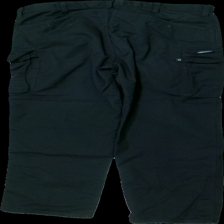
View: back
Type: Trousers
Category: Unisex
Brand: Not in the list
Brand text on label: snickers
Colors: Black
Material: ?
Cut: Regular
Size: 50
Season: All
Stains: Major
Damage: fläckar
Damage location: top left
Damage 2 location: bottom center
Price range: <50
Recommended usage: Export
Description: svarta arbetsbyxor med fläckar fram